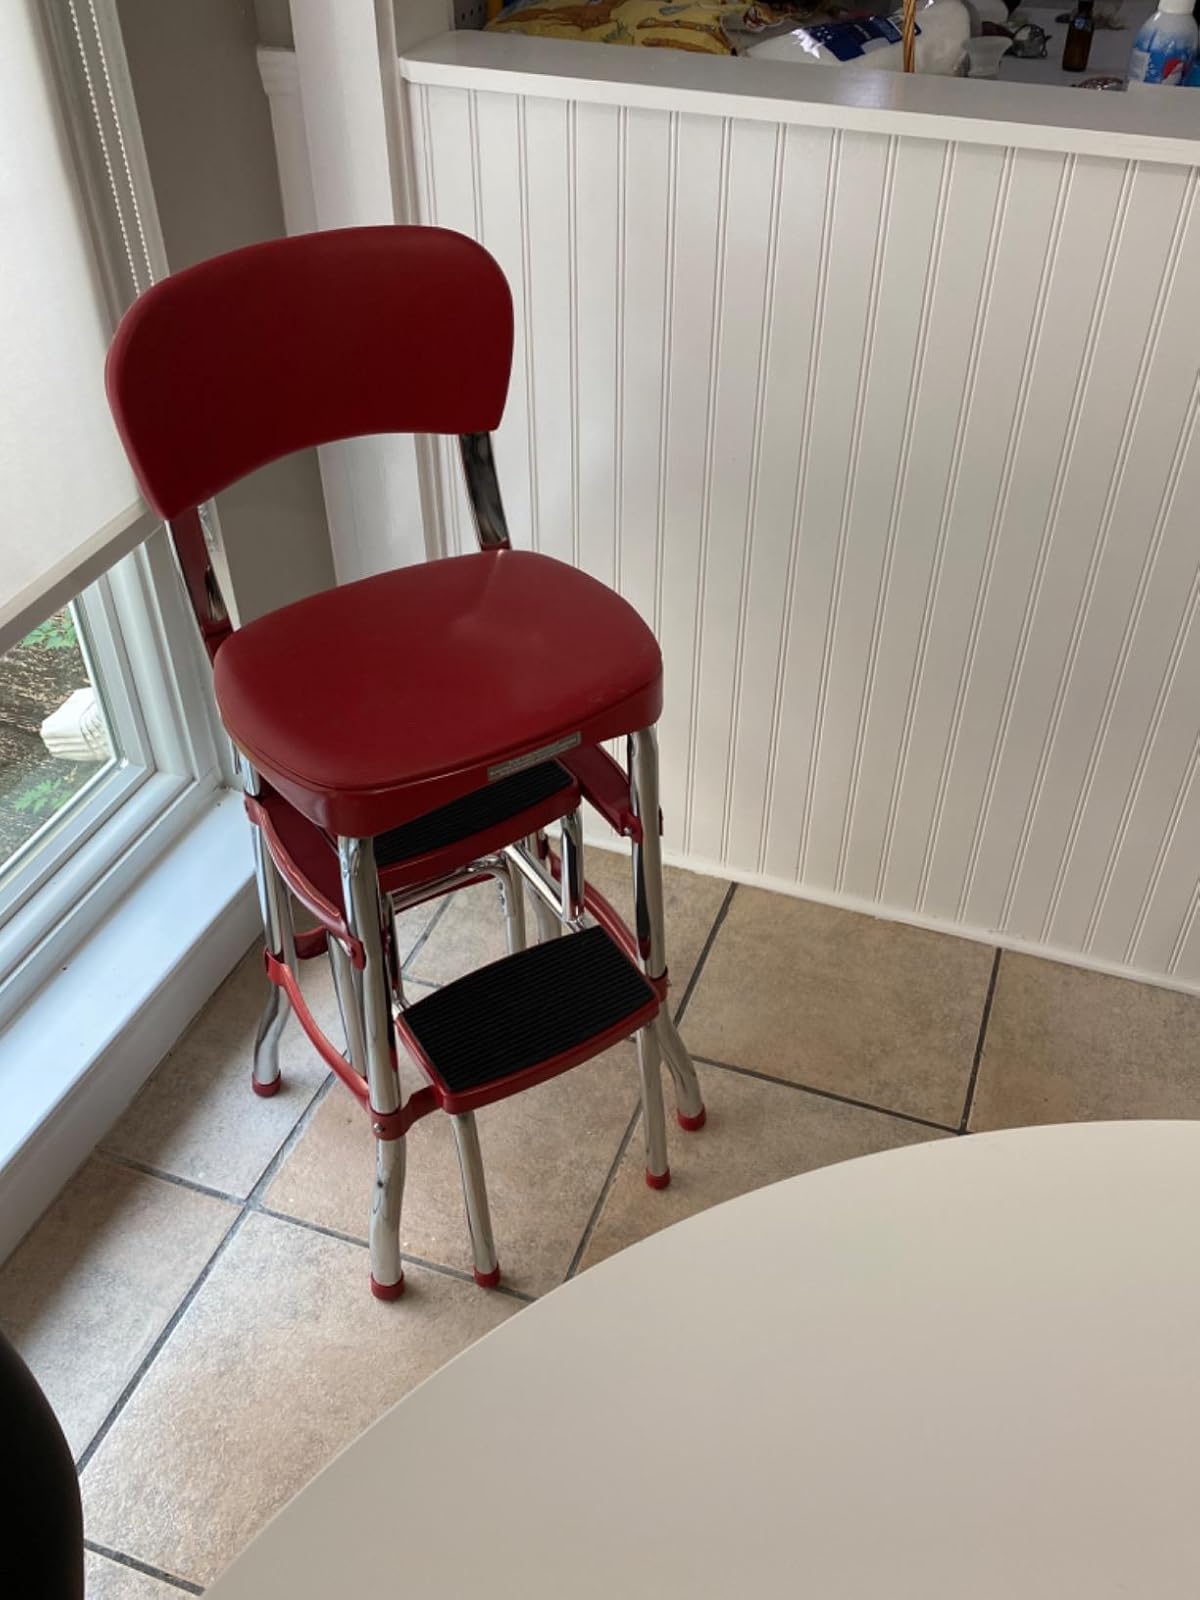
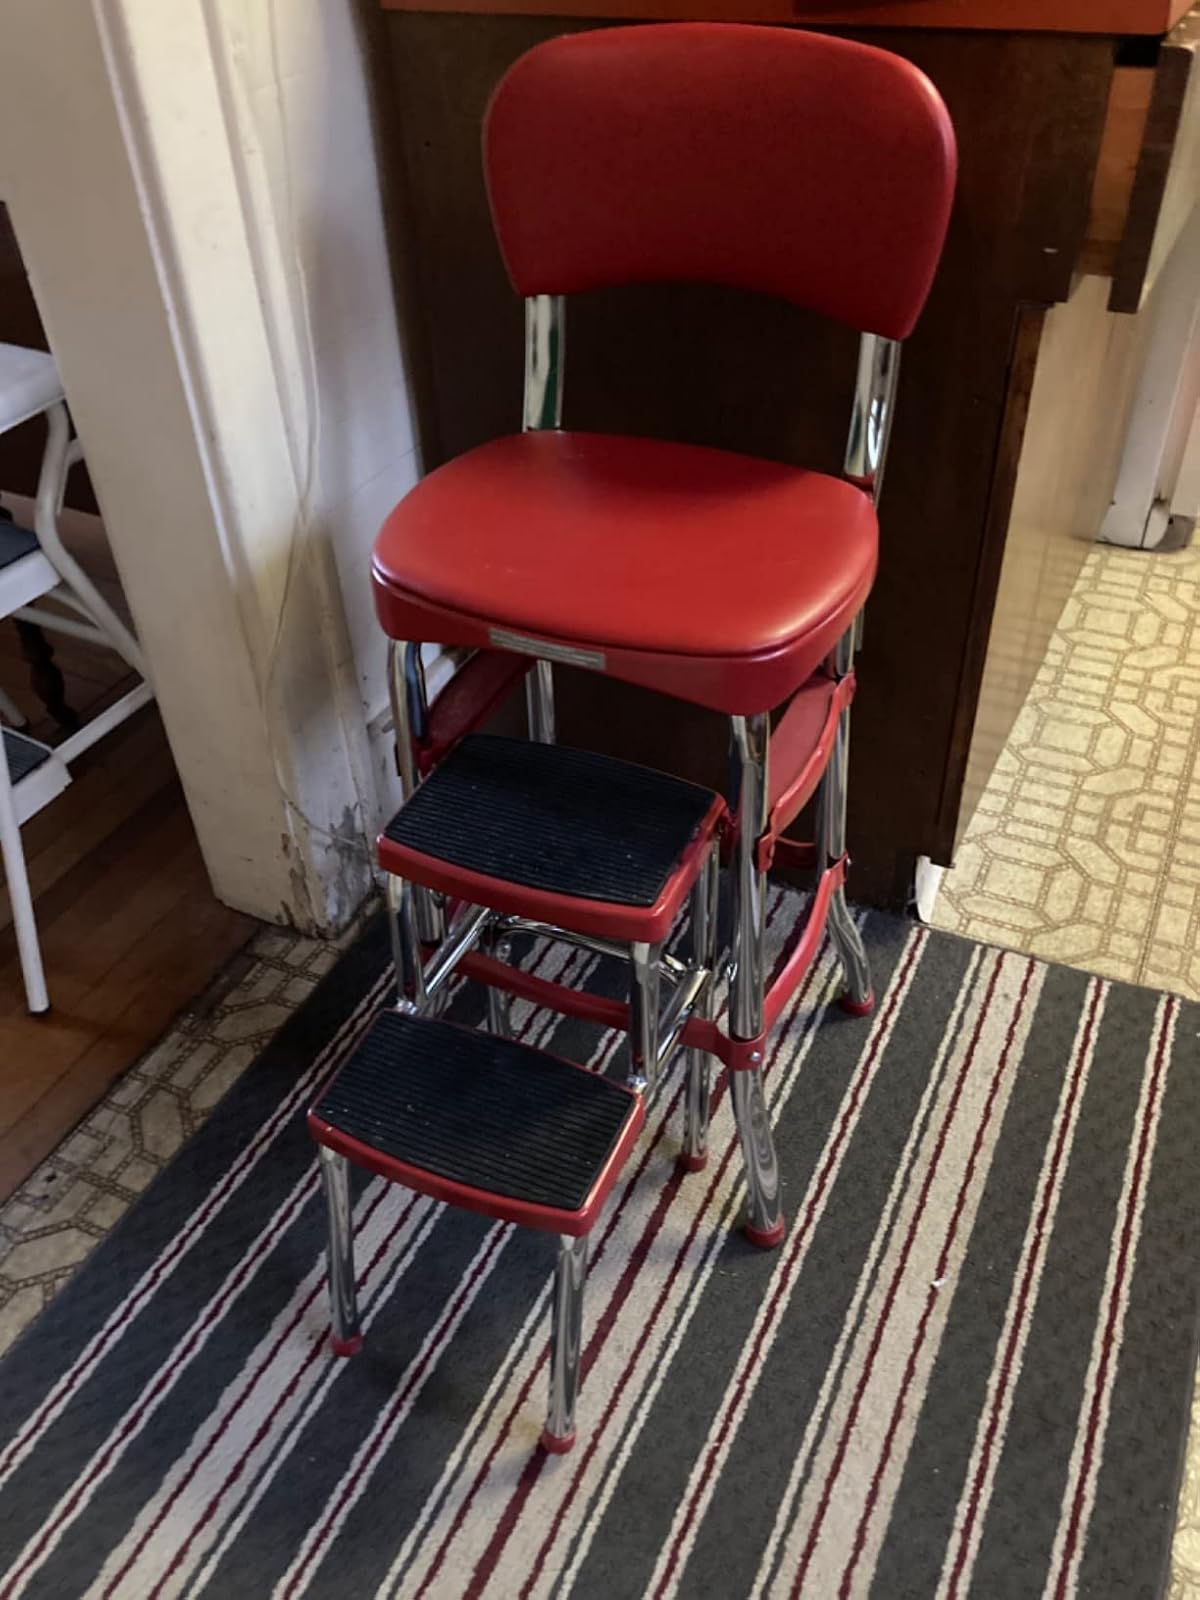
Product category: items_chair
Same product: yes